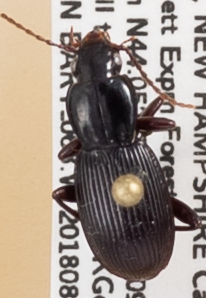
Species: Pterostichus tristis
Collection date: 2018-08-08
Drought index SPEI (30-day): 0.9
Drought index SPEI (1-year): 0.03
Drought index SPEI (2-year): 0.39